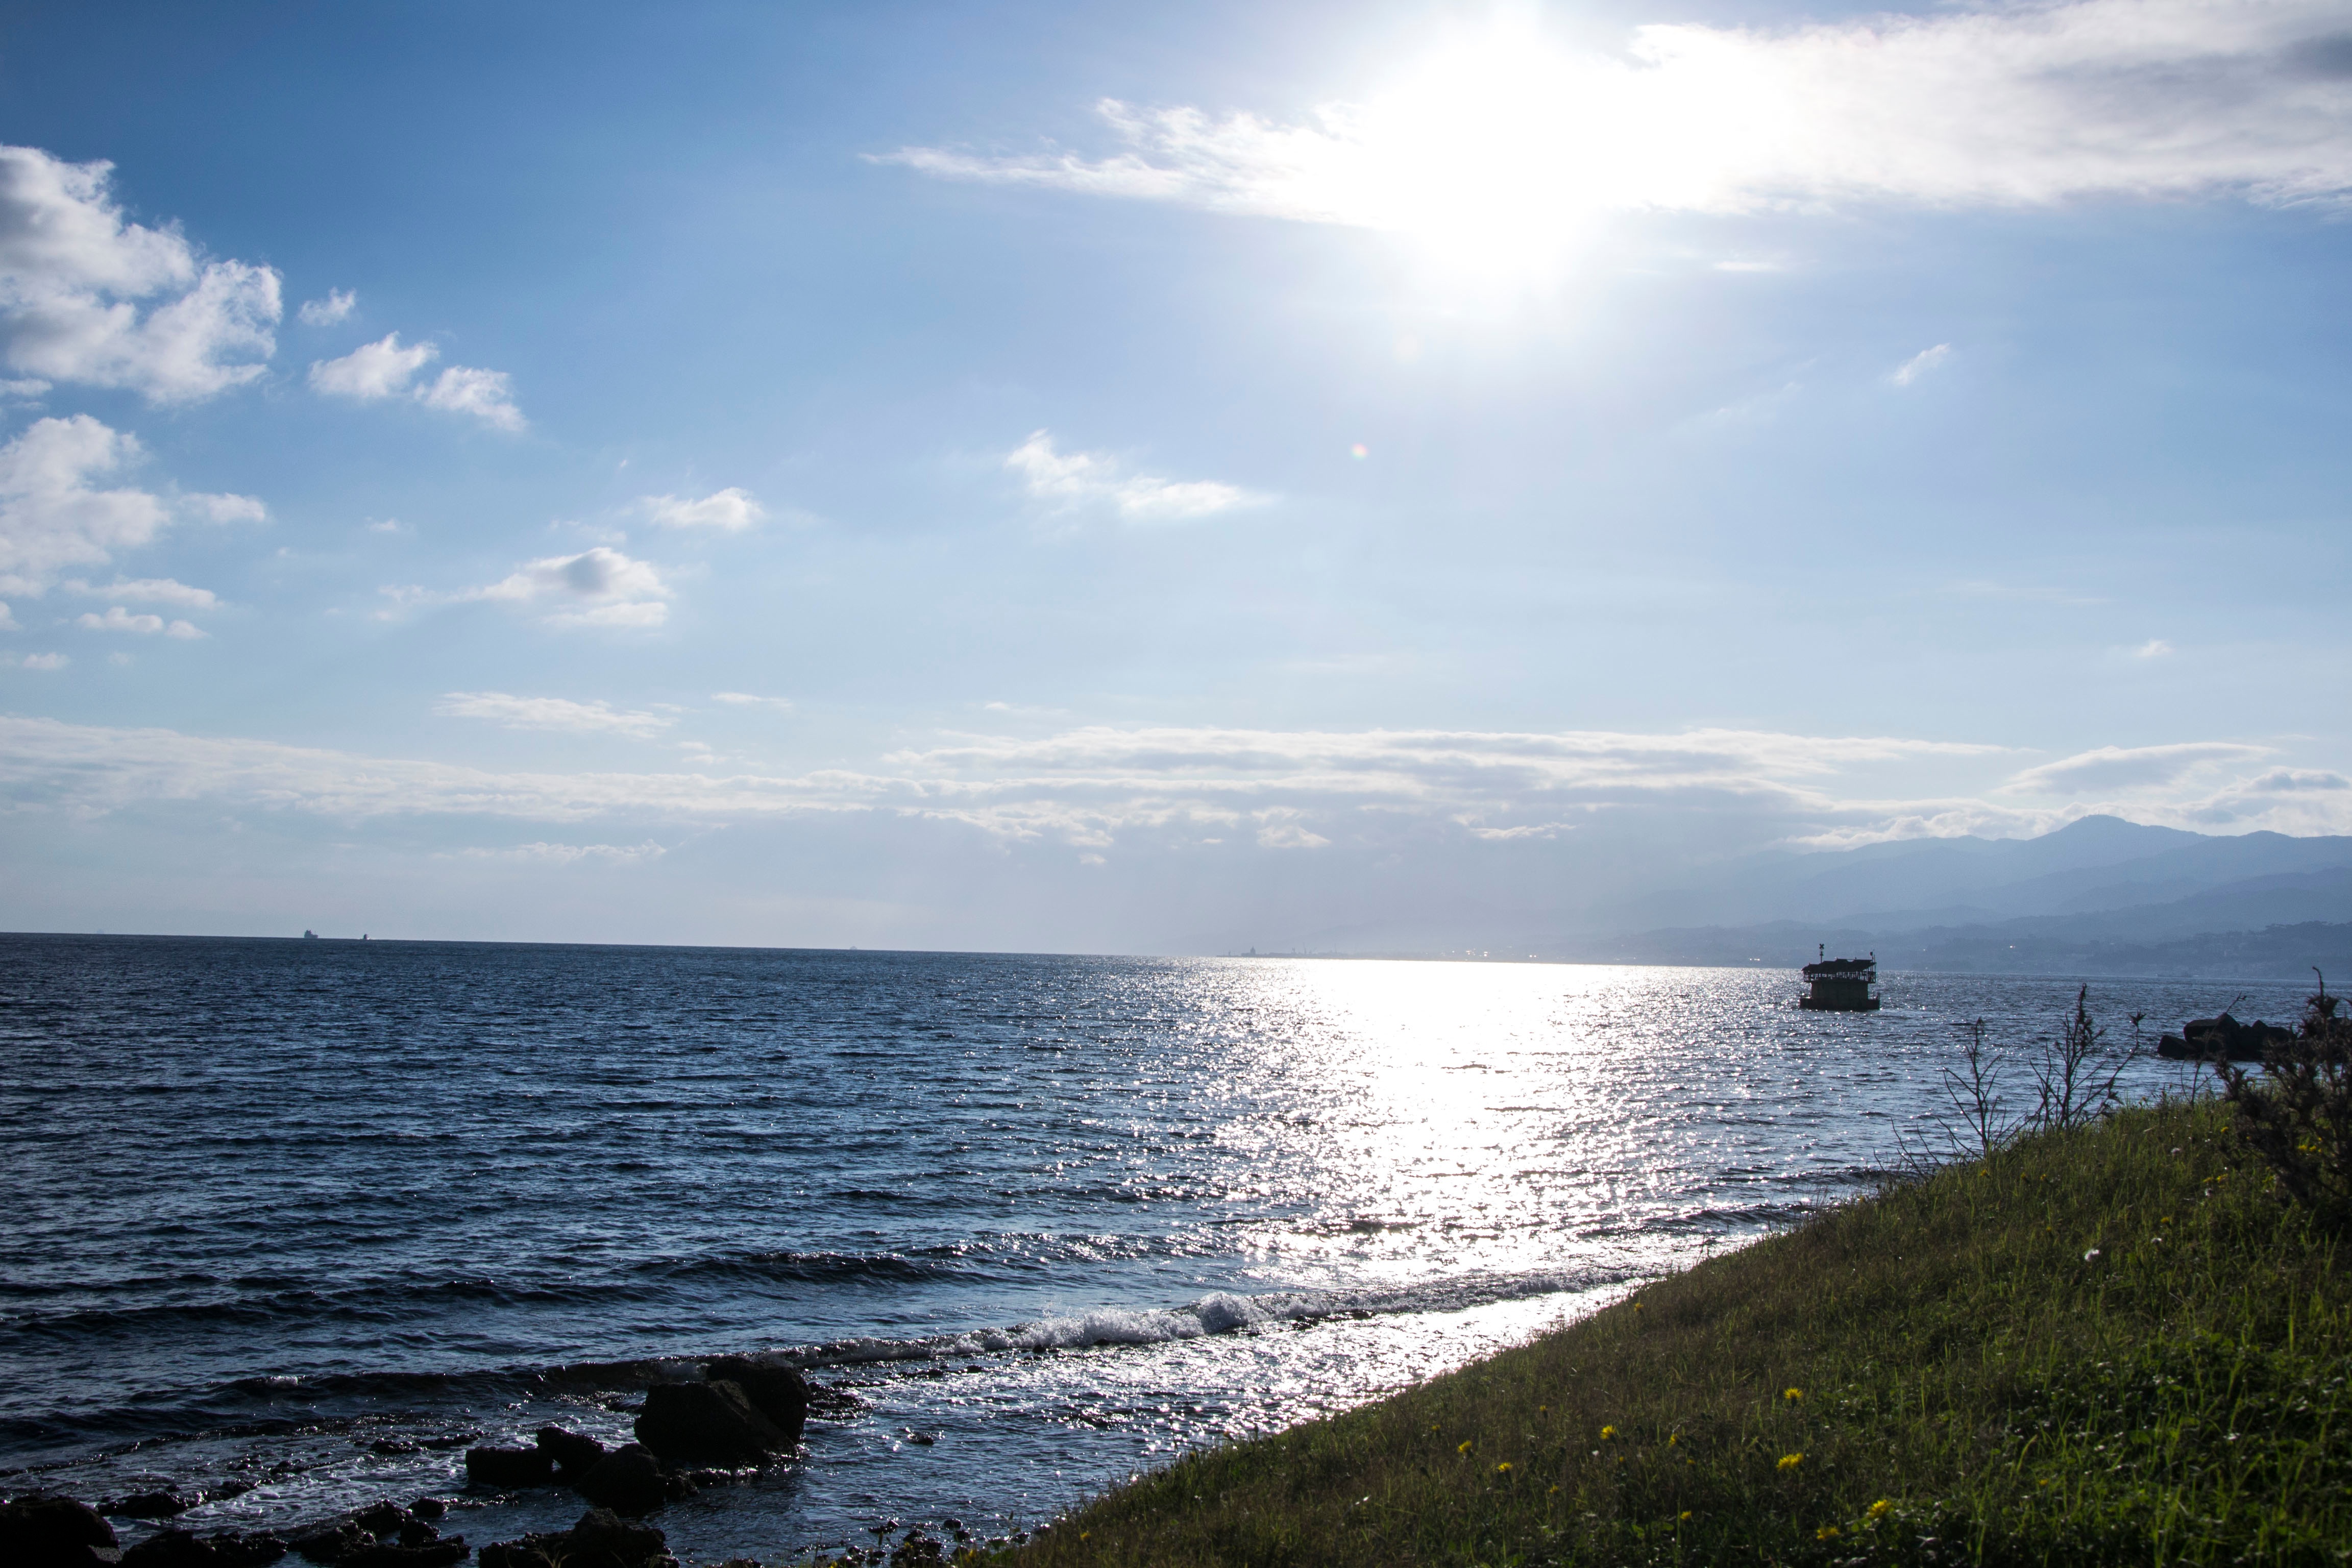
beach, sea, coast, ocean, horizon, cloud, sky, sunlight, shore, wave, lake, dusk, bay, body of water, loch, cape, wind wave